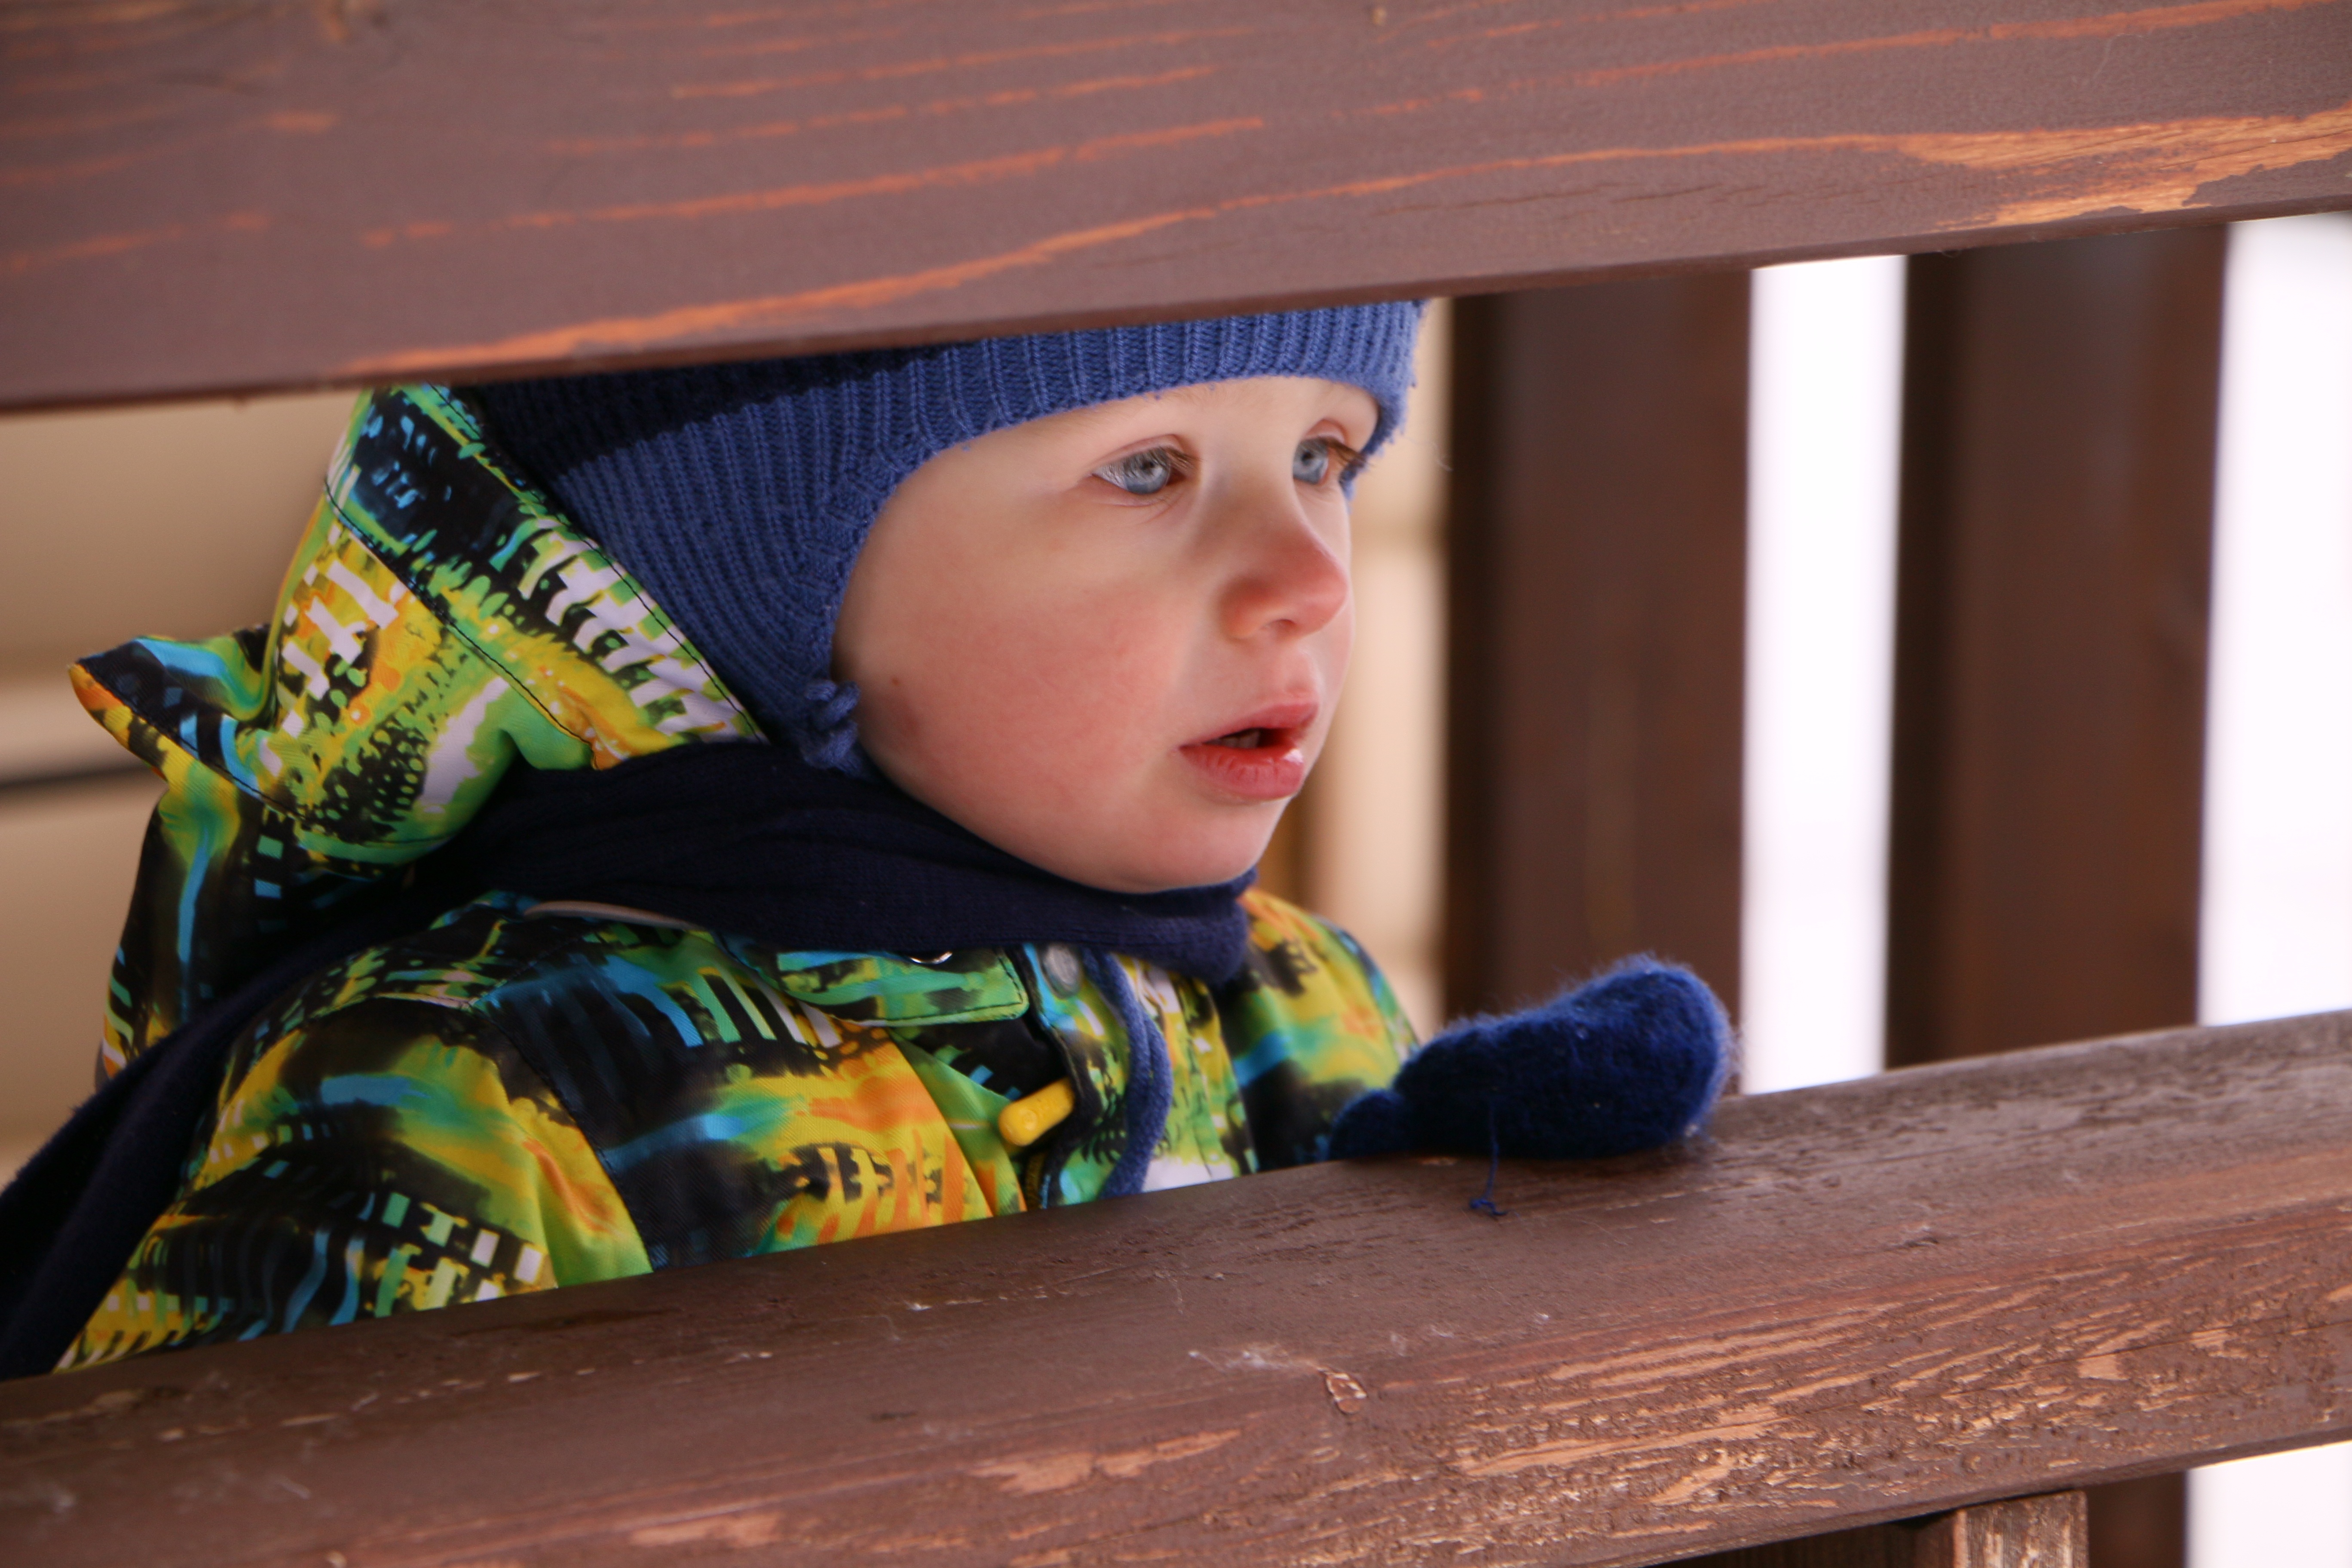
winter, boy, frost, color, child, blue, baby, stroll, kids, art, milota